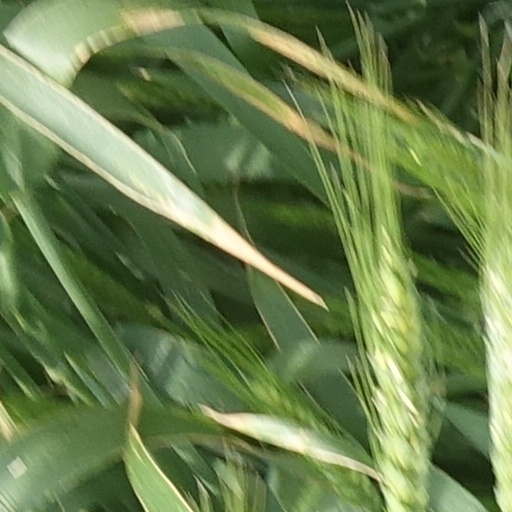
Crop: wheat